POYKPAC

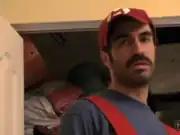
"Mario: Game Over" is the troupe's most-viewed comedy video.

POYKPAC was formed in January 2006. The troupe joined YouTube on April 9, 2006, and it uploaded its first video in June 2006. Before creating the channel, Jenn Lyon, Ryan Hunter, and Maggie Ross were students at the University of North Carolina School of the Arts; they later met Taige Jensen and Ryan Hall when moving to New York City, where they formed POYKPAC. The troupe was based in Bushwick, Brooklyn, where they lived in proximity to acquaintances Waverly Films. In May 2007, POYKPAC uploaded "Mario: Game Over", which as of November 2022 has 63.2 million views. Bilge Ebiri of the magazine "New York" described the video as an "unholy cross between Raging Bull and Spun" and that it "transcends its sketch-comedy origins and gains a kind of rough epic grandeur". The video was nominated for the Best Comedy Video of 2007 in the YouTube Awards, although it did not win the award. POYKPAC took part in the Sketchies contest, which was organized by YouTube, in June 2007.